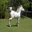
Label: horse